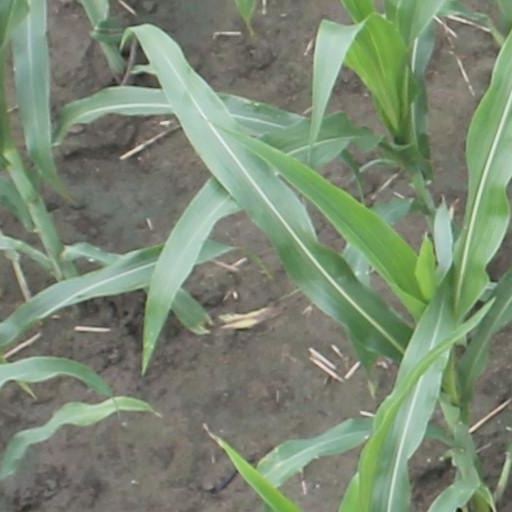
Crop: maize; corn